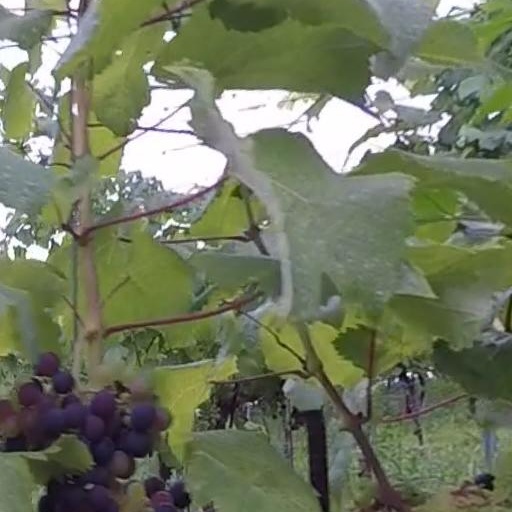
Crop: grape